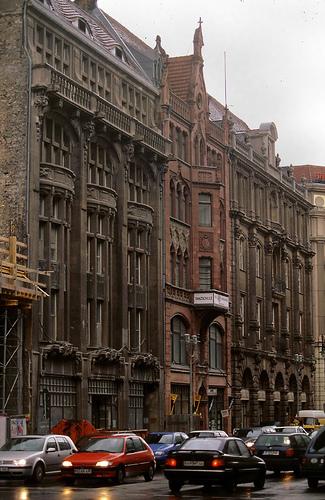
Weather: rain or strom